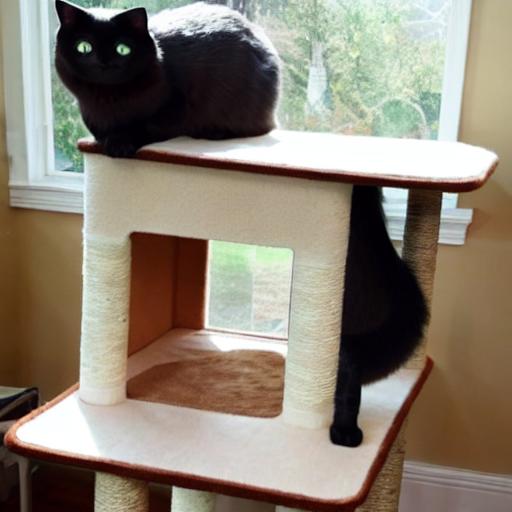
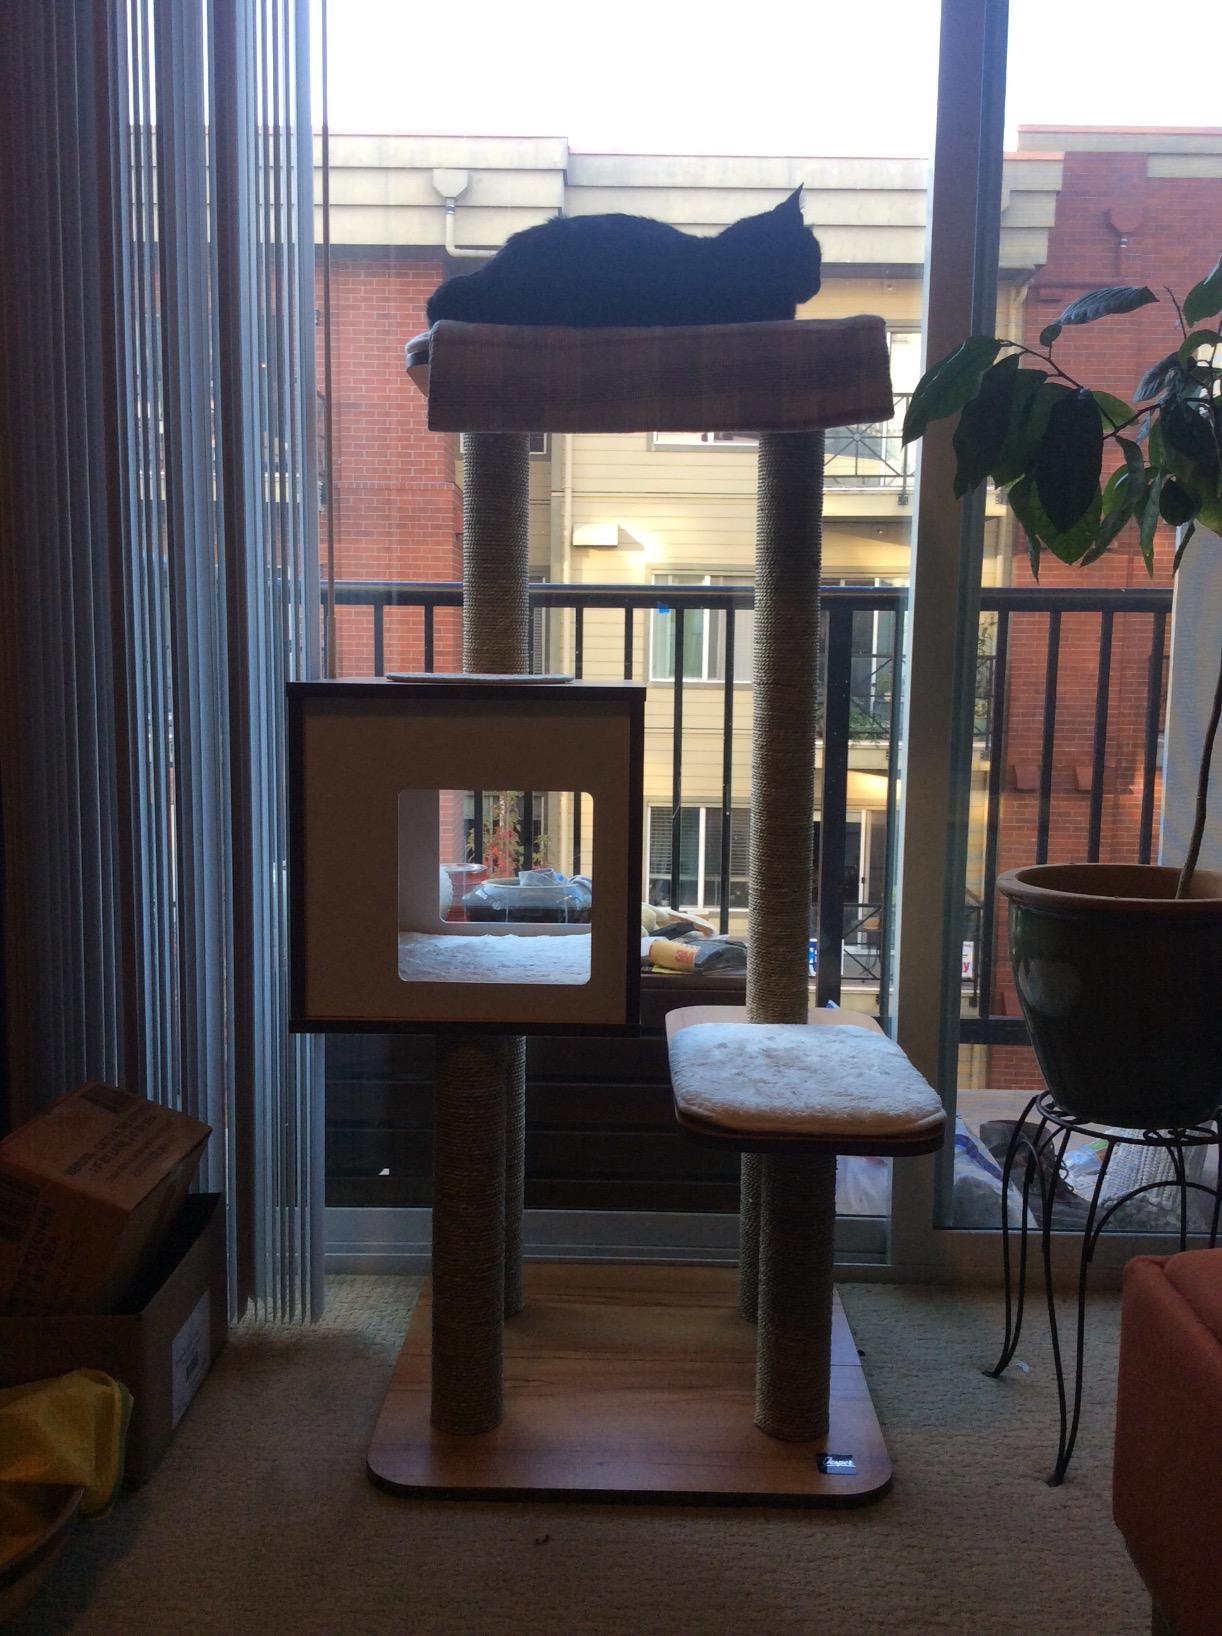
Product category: items_cat tree
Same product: no